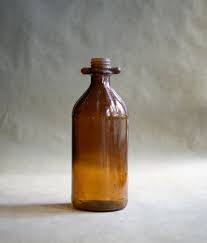
Waste category: glass